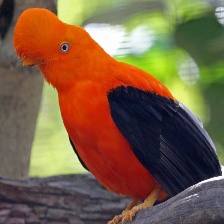
Species: COCK OF THE  ROCK
Scientific name: RUPICOLA